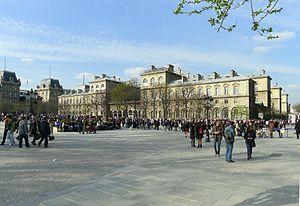
Place Jean-Paul II avec en arrière-plan l'Hôtel-Dieu - Paris IV
Le parvis Notre-Dame - place Jean-Paul-II est une place de Paris située en face de la cathédrale Notre-Dame.
L'Assistance publique – Hôpitaux de Paris est l'établissement public de santé français qui exerce le rôle de centre hospitalier régional pour Paris et l'Île-de-France. Elle emploie plus de 100 000 personnes, parmi lesquelles un personnel médical, agent du service public, et un personnel paramédical, médico-administratif et médicotechnique relevant de la fonction publique hospitalière. Le siège de l'AP-HP est situé 3 avenue Victoria dans le 4ᵉ arrondissement de Paris. L'AP-HP est l'héritière de la direction générale de l'Assistance publique, autrefois chargée de la gestion et de l'administration des hôpitaux franciliens.